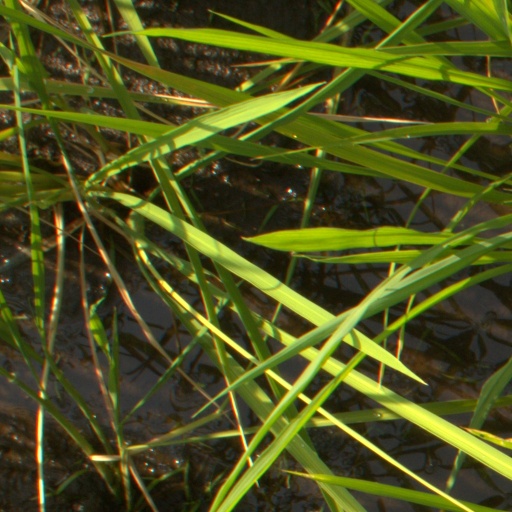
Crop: rice